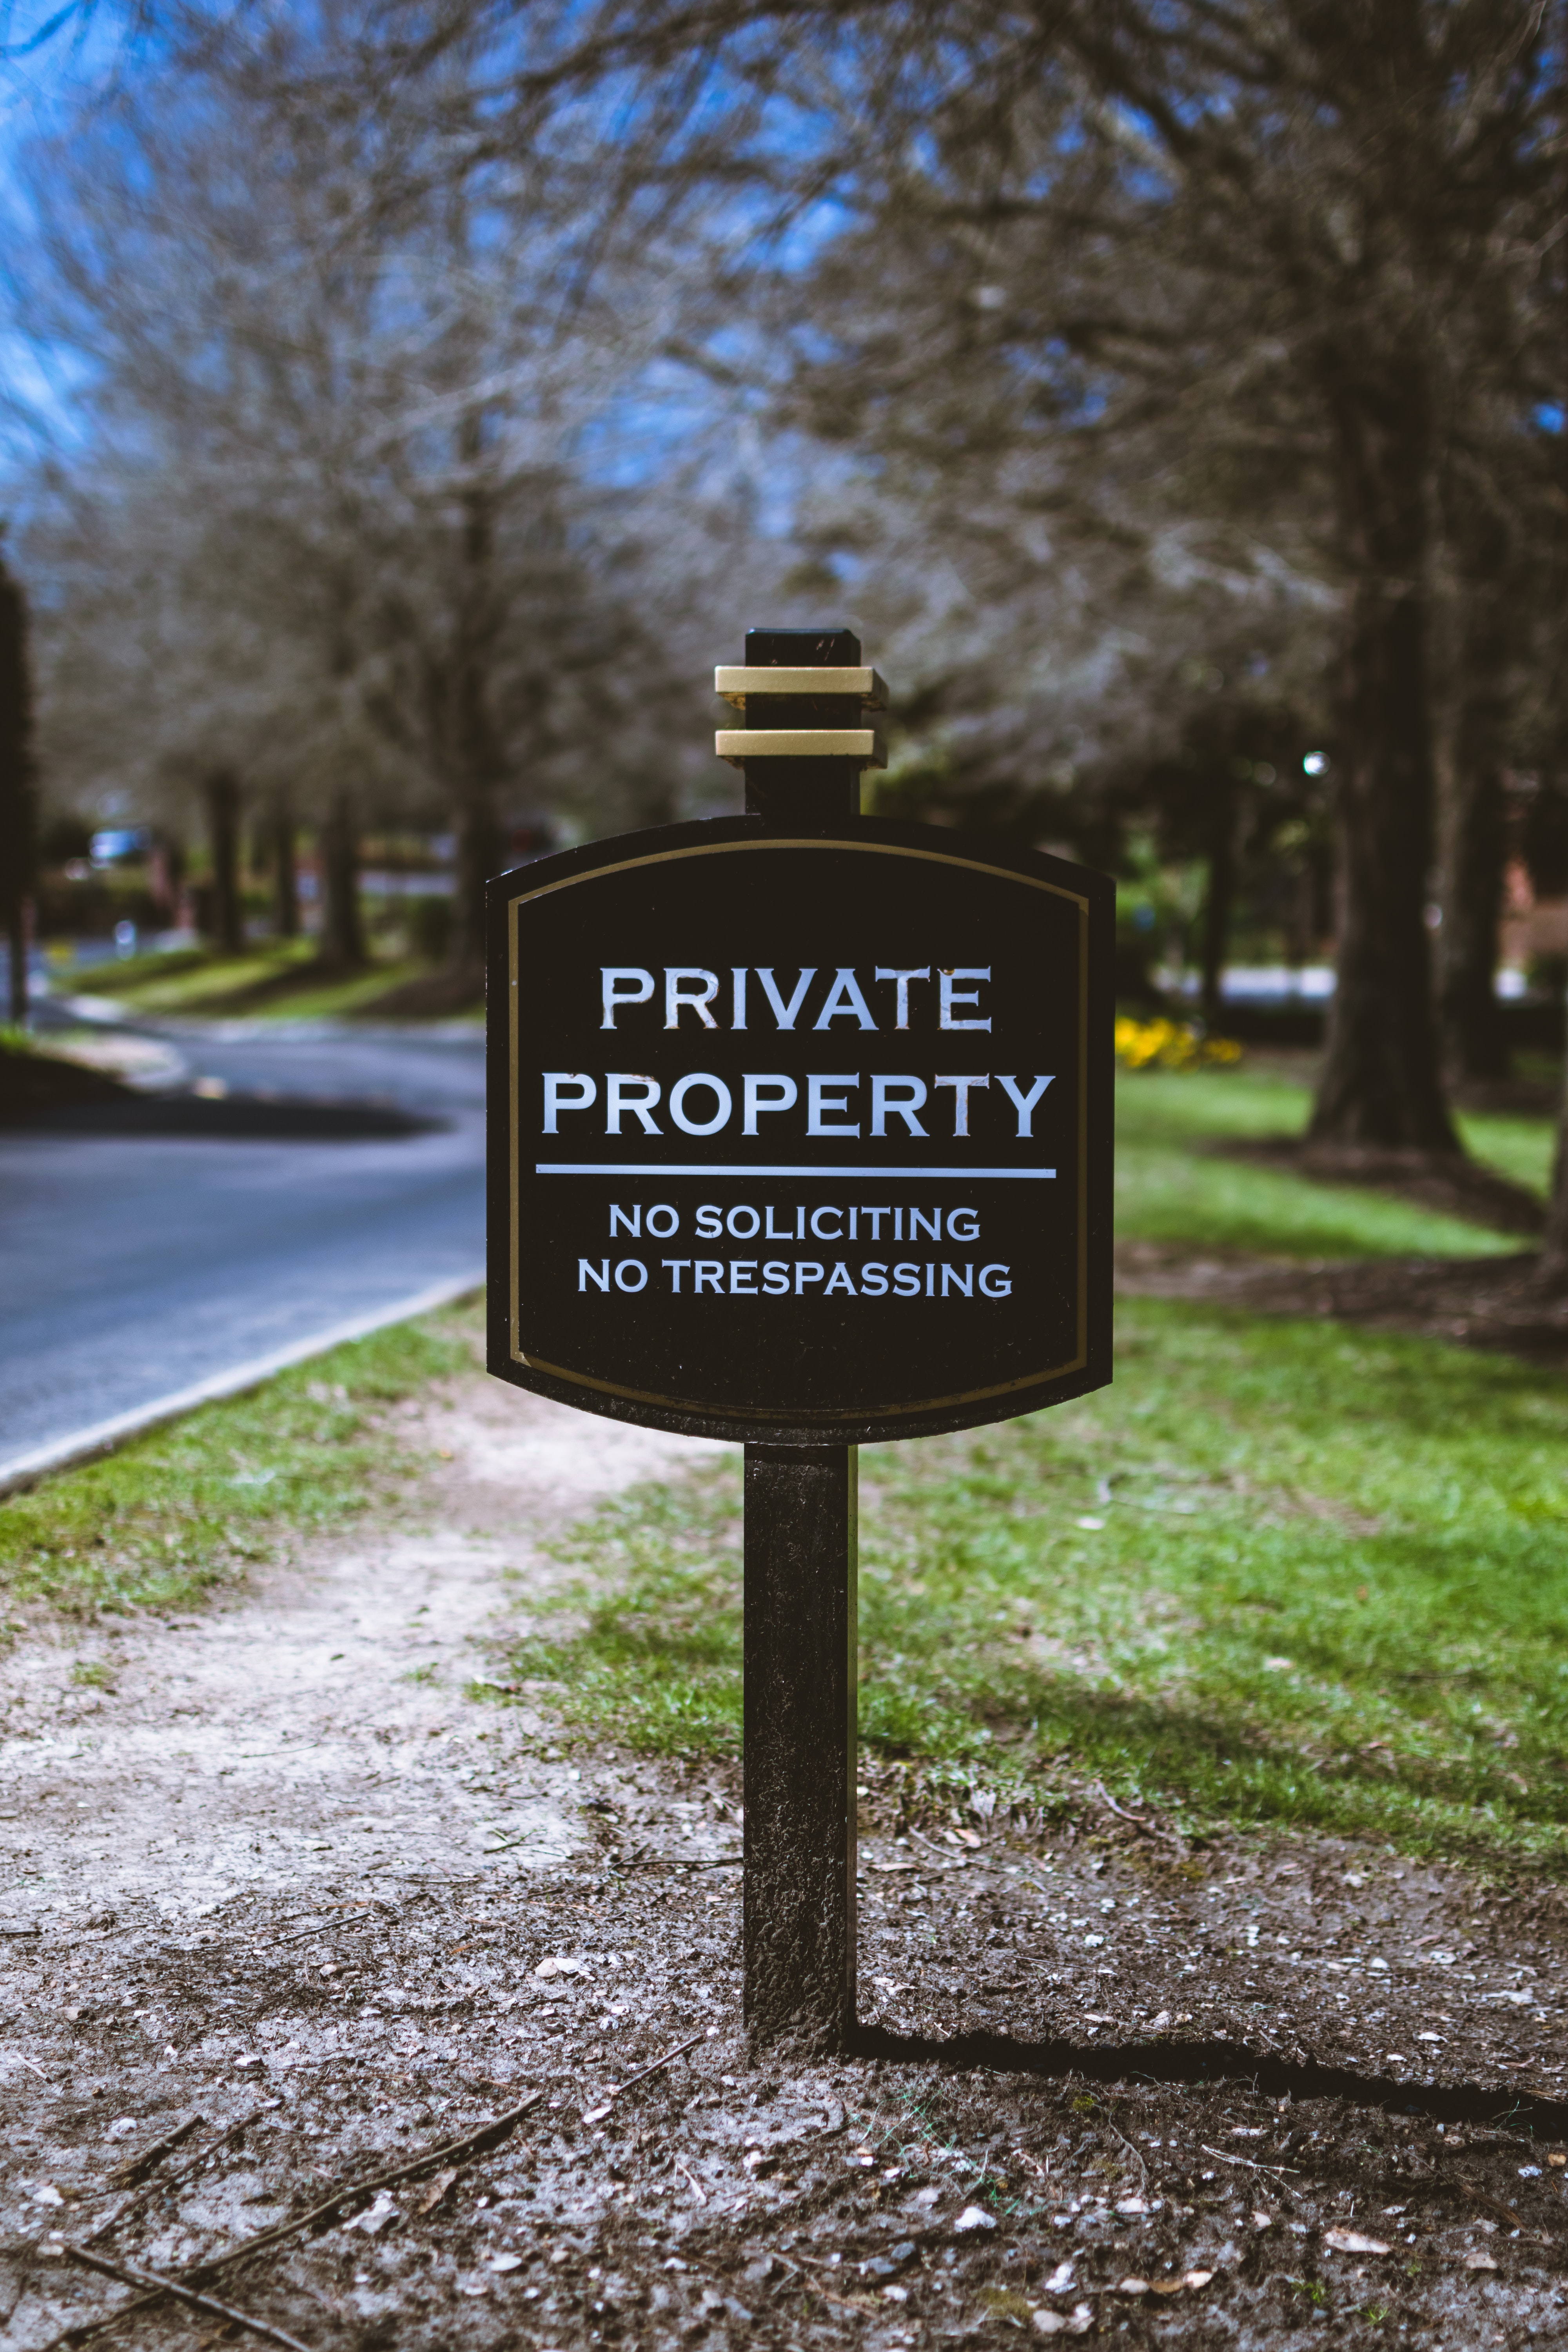
tree, signage, sign, grass, street sign, leaf, road, branch, font, park, state park, plant, street, photography, winter, recreation, home, lawn, city, landscaping